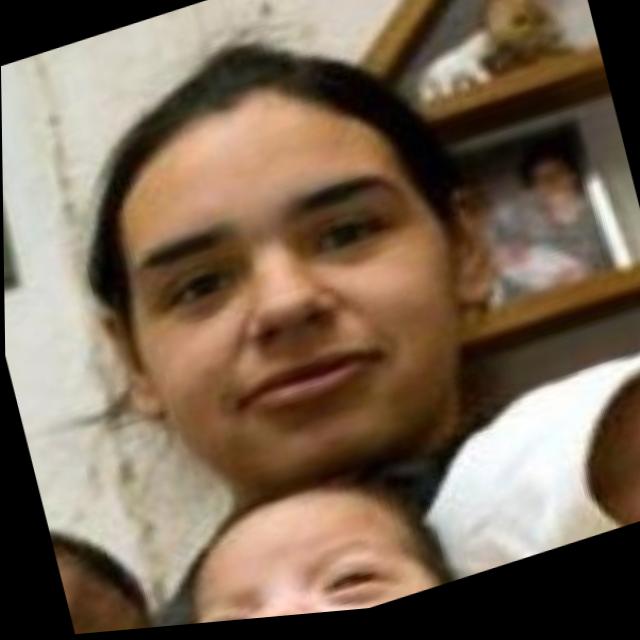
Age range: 13-20